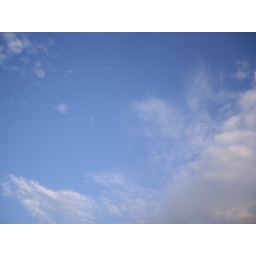
An airplane flying in the sky